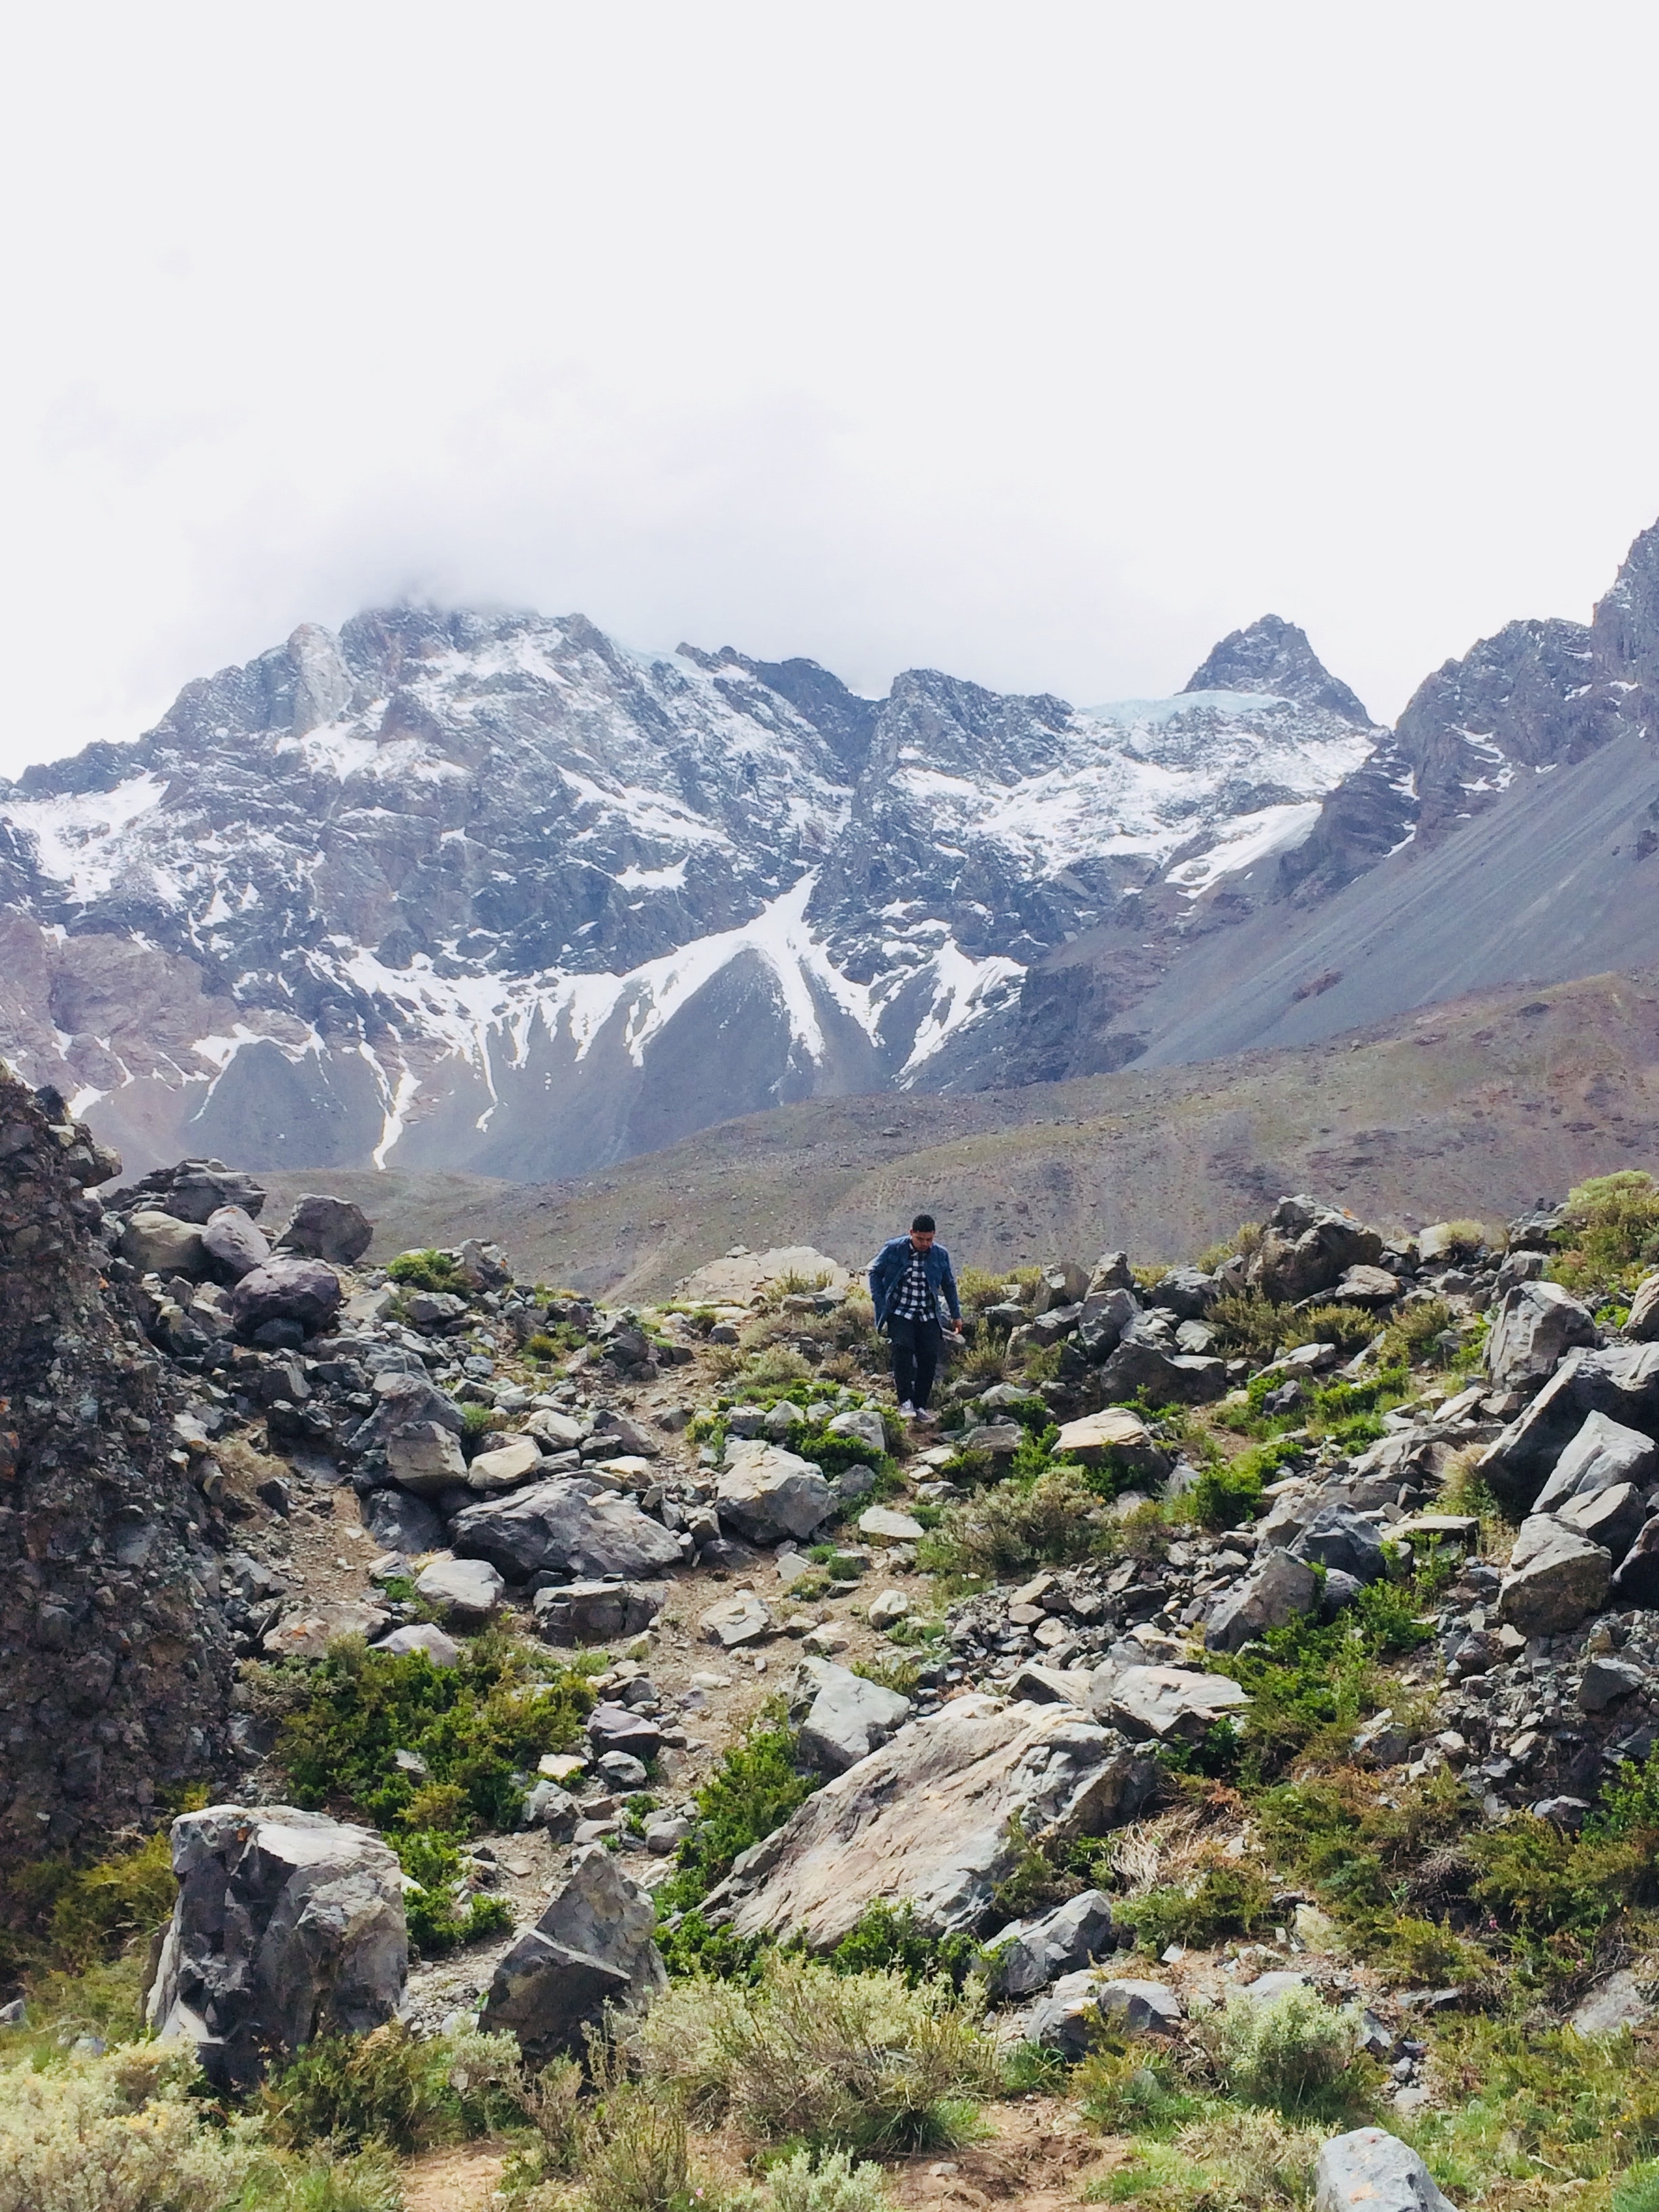
mountainous landforms, mountain, mountain range, highland, wilderness, ridge, alps, fell, valley, massif, sky, rock, hill, ar te, moraine, glacial landform, geological phenomenon, national park, hill station, landscape, tree, adventure, geology, terrain, mountain pass, tundra, cirque, summit, snow, cloud, vacation, wildflower, backpacking